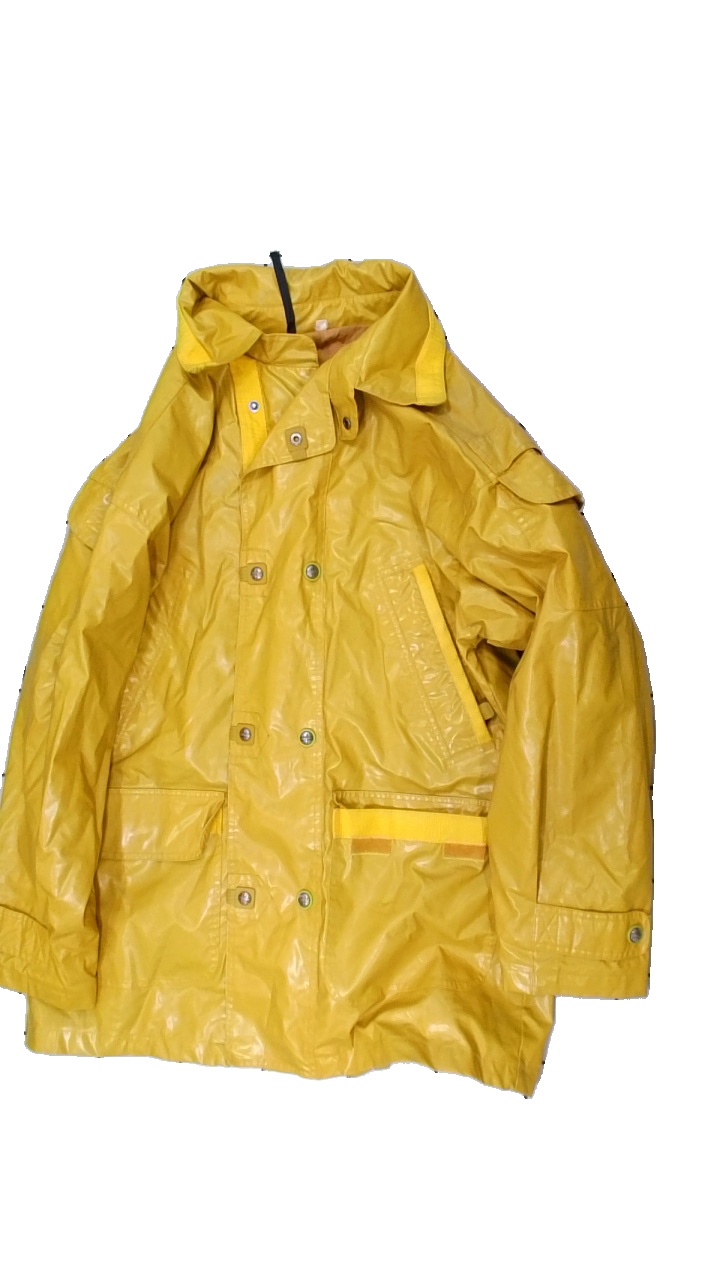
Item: Outerwear (Unisex)
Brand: Siglar
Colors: Yellow
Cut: Regular
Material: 70% nylon, 30% polyester
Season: All
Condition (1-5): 3
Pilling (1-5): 5
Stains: Minor
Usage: Reuse
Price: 50-100